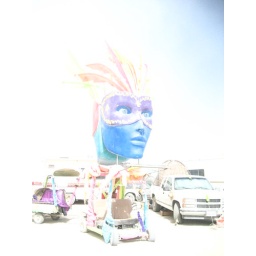
blue face is washed-out in the dust storm